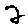
Label: 2